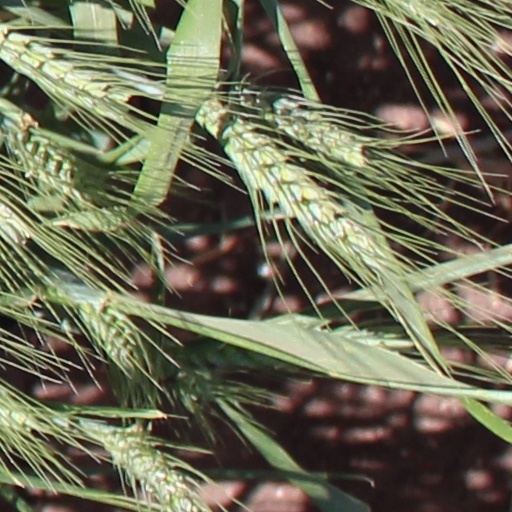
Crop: wheat